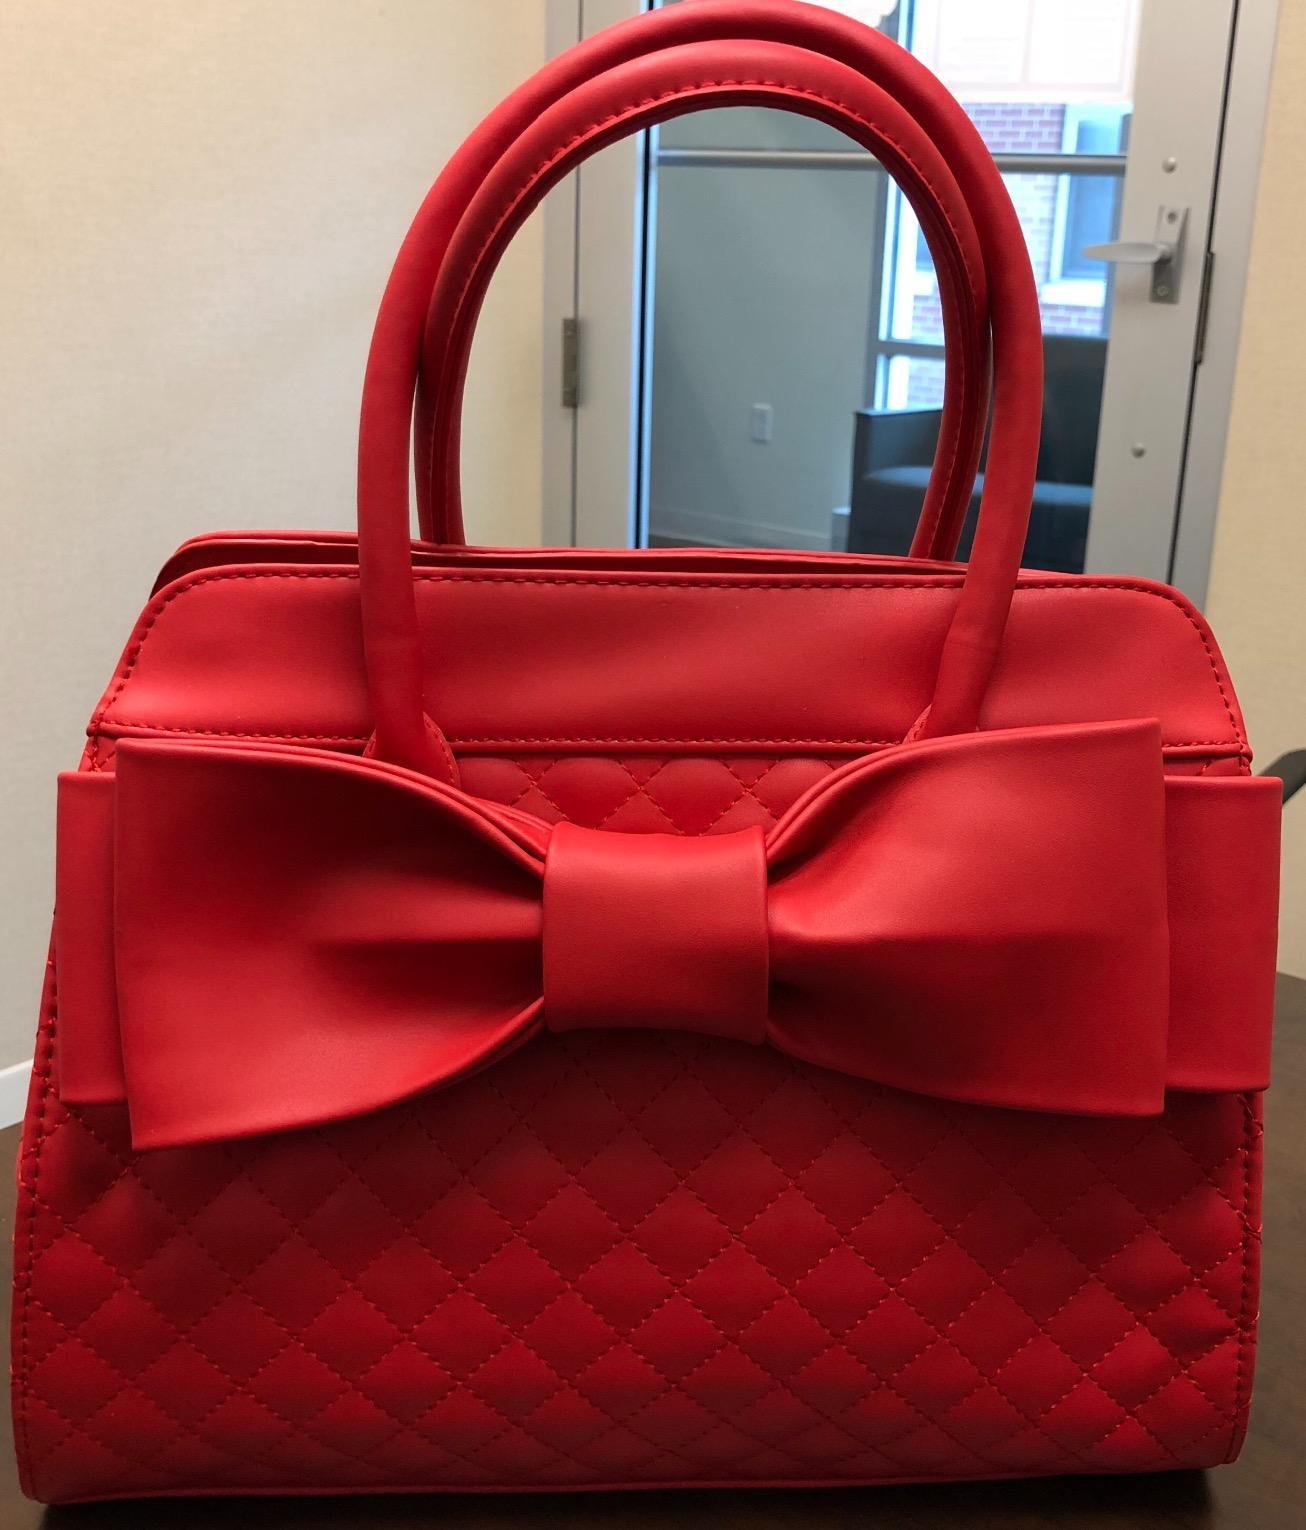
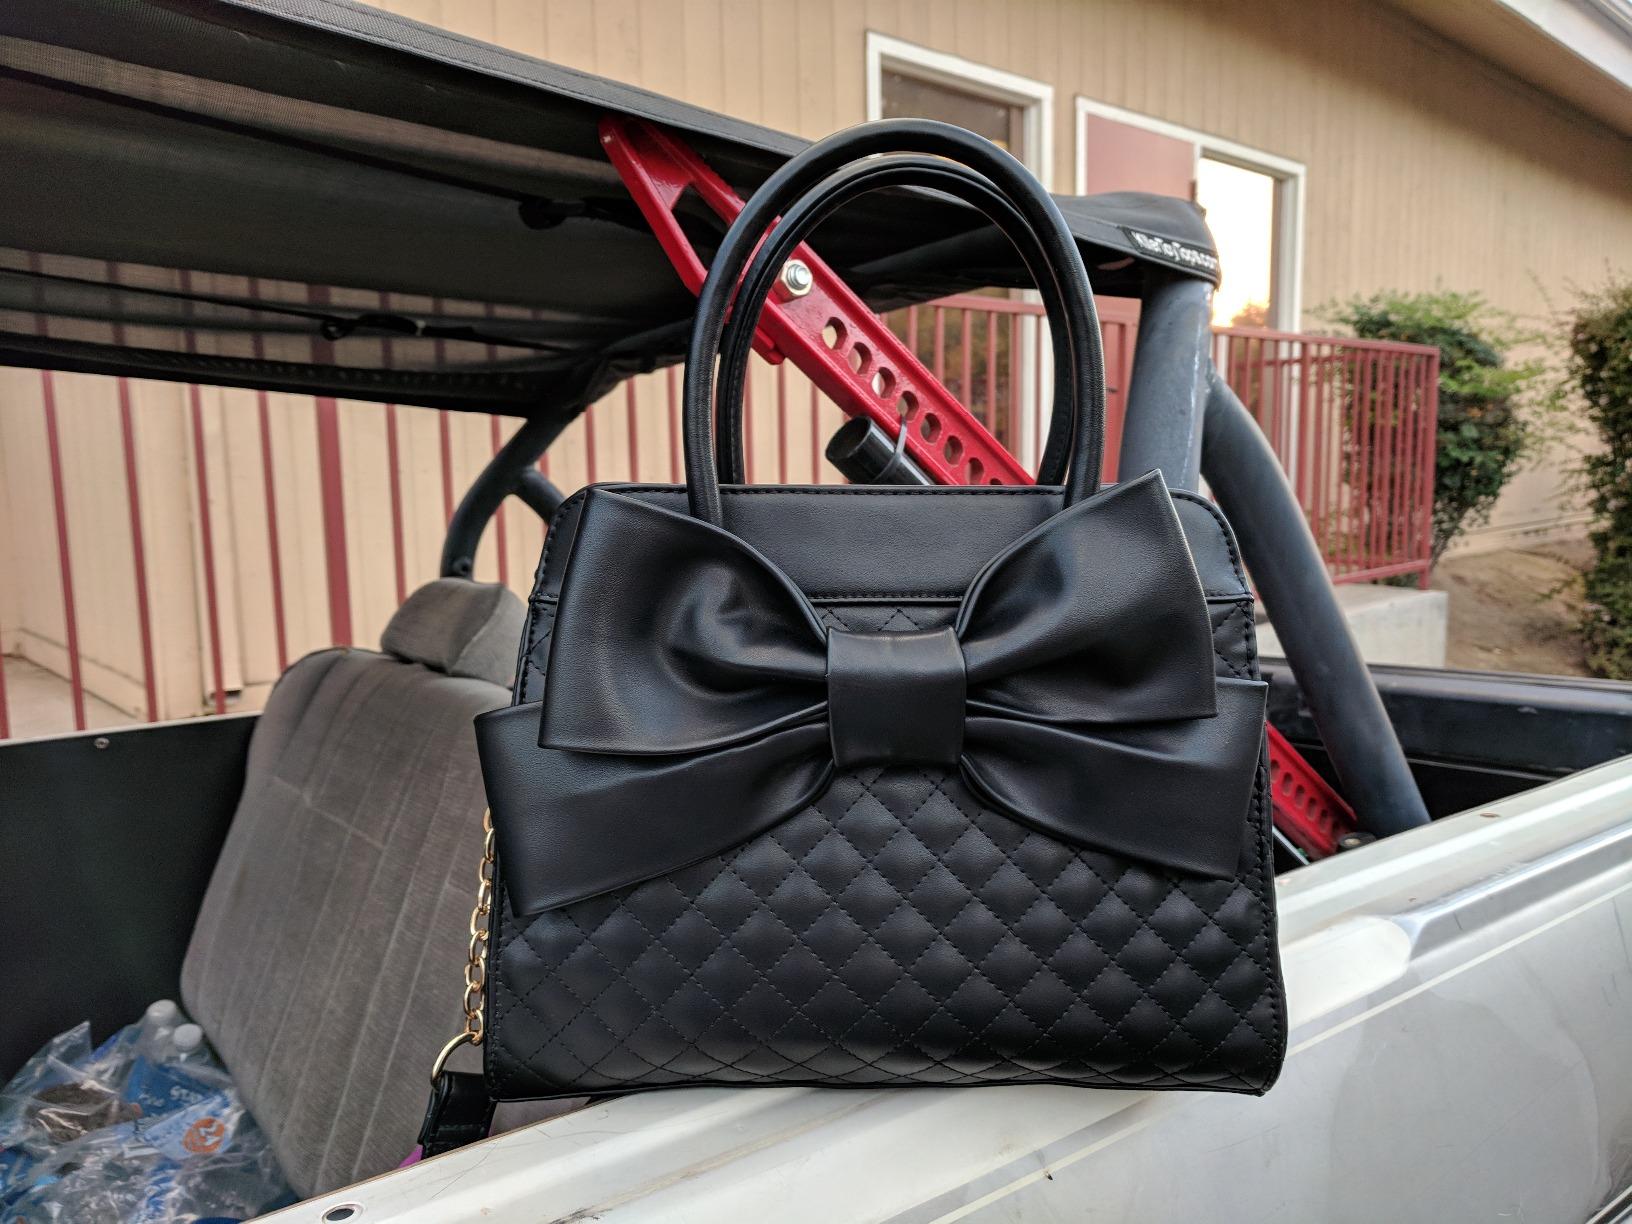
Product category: accessories_handbag
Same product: no